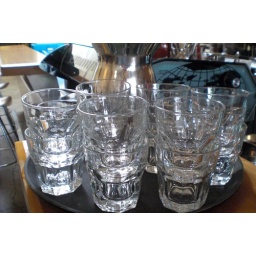
Nothing beats leaving the water glass tray in perfect symmetry.